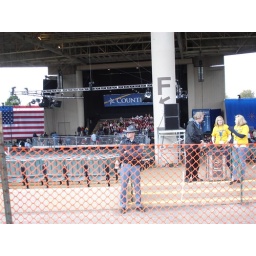
Initially I was put in the lawn. We were sealed off with a plastic chicken wire fence.